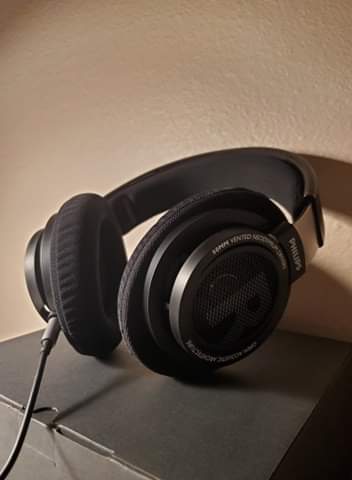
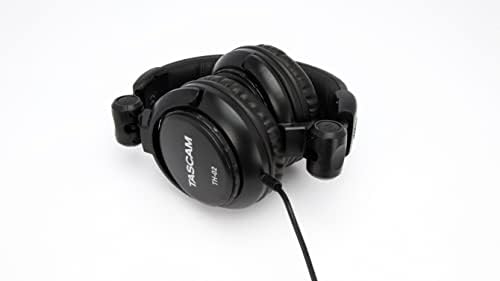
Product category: headphones
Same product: no